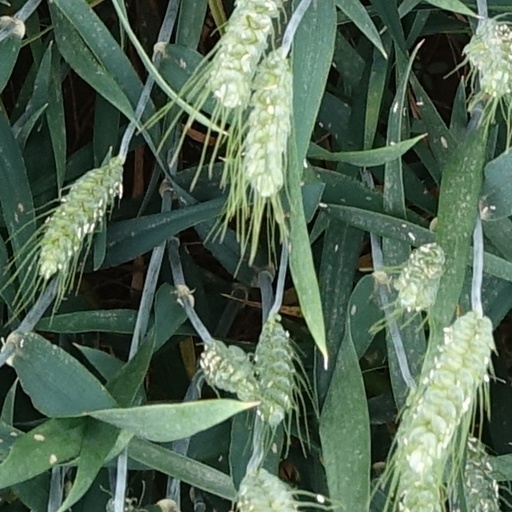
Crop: wheat